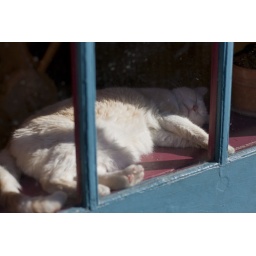
cats were in shop windows all over the French Quarter